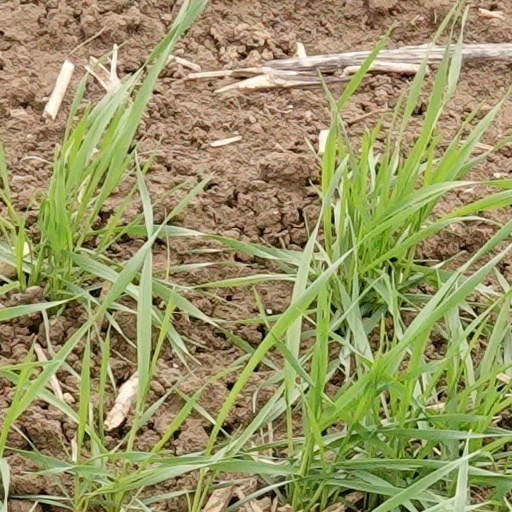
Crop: wheat